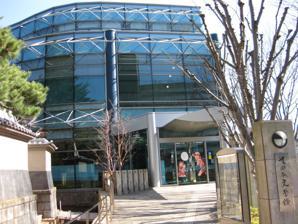
Building: Setagaya Literary Museum
Country: Japan
Year built: 1995
35°40′1.4″N 139°36′32.1″E / 35.667056°N 139.608917°E / 35.667056; 139.608917 Setagaya Literary Museum 世田谷文学館 Established 1995 Location 1-10-10, Minami Karasuyama, Setagaya , Tokyo , Japan 157-0062 Director Akimasa Kanno Owner Setagaya Bunka Zaidan Public transit access Roka-kōen Station , Keiō Line Nearest car park On site Website www .setabun .or .jp (in Japanese) The Setagaya Literary Museum ( 世田谷文学館 , Setagaya Bungakukan ) is an art museum in Minami-Karasuyama, Setagaya , Tokyo . It is owned by Setagaya City and operated by Setagaya Cultural Foundation (Setagaya Bunka Zaidan).  The museum was founded in April 1995 as a comprehensive museum of modern literature originated from Setagaya. It also functions as a library, as well as museum and archives. The building was designed by Kenji Sugimura and has three stories. The first floor consists of exhibition rooms and a library that houses about 80,000 collections. The second floor has a larger exhibition space and a conference room. Its construction area is 1,527.08 square meters and the total floor area is 4,593.92 square meters. In the museum, there are over 90,000 works including materials, such as letters and manuscripts. Besides permanent  exhibitions, they have also temporary exhibitions which are changed regularly. Materials and literary works of writers with ties to Setagaya City are available to the public. References